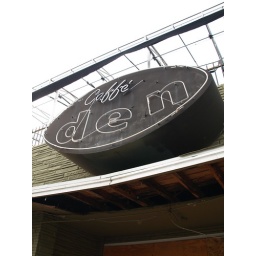
Houston Texas walking around the Old Montrose neighborhood down Westheimer street 2010 Building Streets Signs Vintage